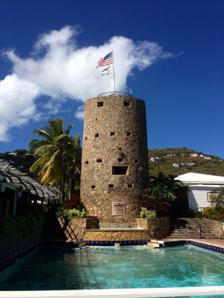
Building: Blackbeard's Castle
Country: Unknown
Year built: 1679
United States historic place Skytsborg U.S. National Register of Historic Places U.S. National Historic Landmark Location Charlotte Amalie, U.S. Virgin Islands Coordinates 18°20′37.83″N 64°55′46.53″W / 18.3438417°N 64.9295917°W / 18.3438417; -64.9295917 Built 1679 NRHP reference No. 91001844 Significant dates Added to NRHP December 20, 1991 Designated NHL October 12, 1994 Blackbeard's Castle is one of five National Historic Landmarks in the U.S. Virgin Islands .  It is located in the city of Charlotte Amalie , on the island of St. Thomas . Erected in 1679 by the Danes as a watchtower to protect the harbor as well as Fort Christian , Blackbeard's Castle was originally called Skytsborg (meaning protection castle). It is located at the highest point of Government Hill. Skytsborg served as a very effective vantage point for Danish soldiers to spot enemy ships. Fort Christian is at sea level, thus making it ideal for thwarting attackers with cannon fire; however, the fort itself did not provide an ideal view of incoming ships entering the harbor. It was the centerpiece of a private residence for many years, and was turned into a hotel, but is no longer open to the public. Connection to Blackbeard It is not known what year Skytsborg took on the name of Blackbeard's Castle, but the infamous Edward Teach , commonly known as Blackbeard, did sail the Caribbean waters in the early 18th century.  It has become part of the lore of the island that he used the tower as a lookout for his own purposes of piracy . The Three Queens Fountain at Blackbeard's honors the 1878 Fireburn rebellion organizers: Queens Mary , Agnes, and Mathilda See also List of United States National Historic Landmarks in United States commonwealths and territories, associated states, and foreign states National Register of Historic Places listings in the United States Virgin Islands References